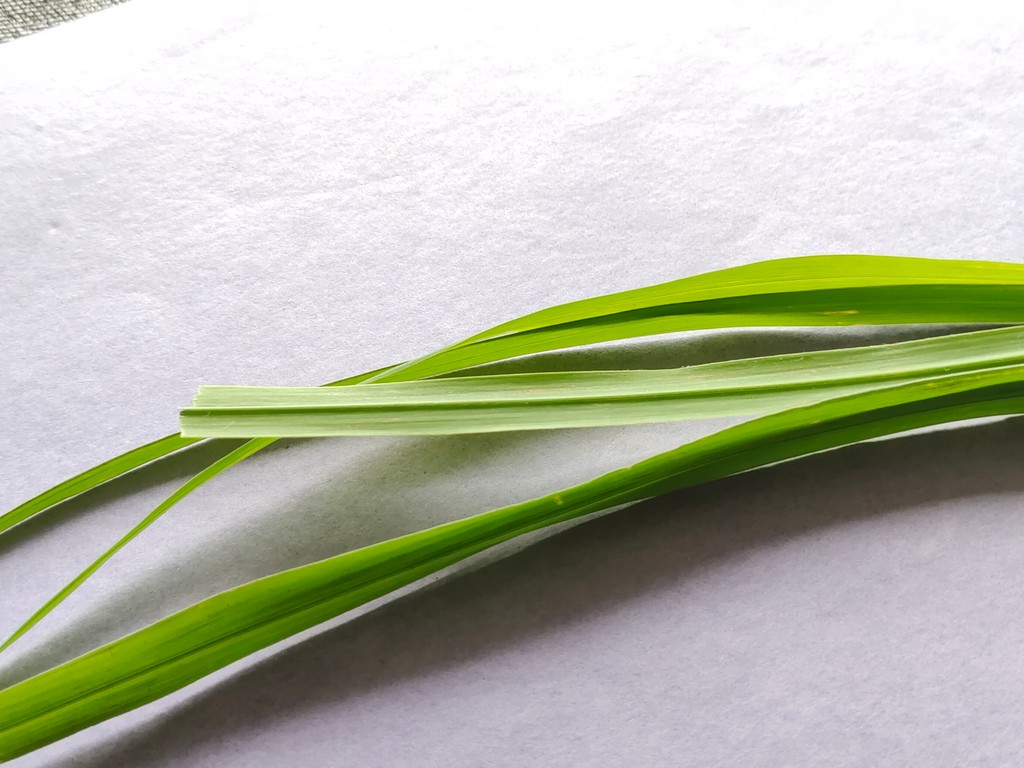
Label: Healthy